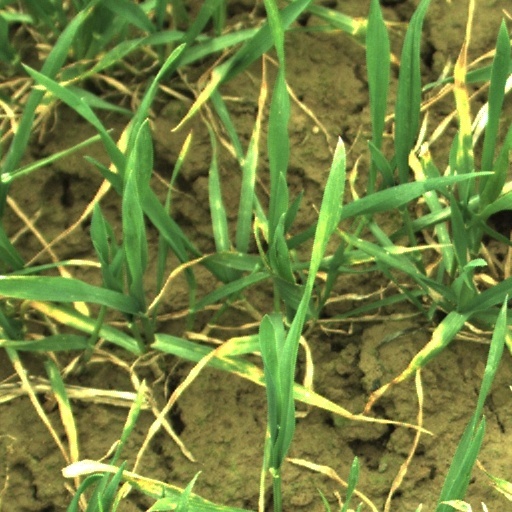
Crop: wheat